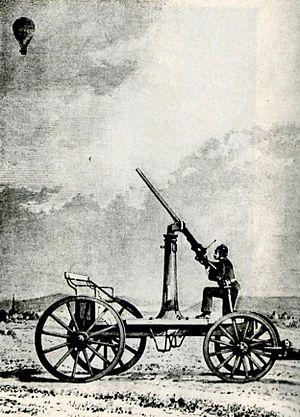
Canon anti-ballons
Au cours de la guerre de 1870, Paris s'est retrouvée encerclée.
Les canons antiaériens sont des armes à feu de moyen ou gros calibre créées pour défendre l'infanterie, les blindés et les navires des attaques aériennes : leur histoire est donc liée à l'histoire de l'aviation militaire et à celle de la lutte antiaérienne.